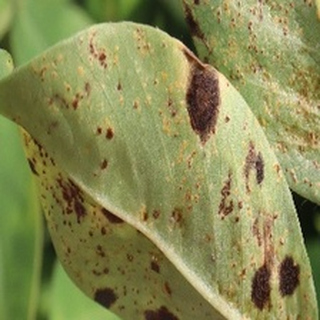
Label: groundnut_rust